St Dunstan-in-the-East

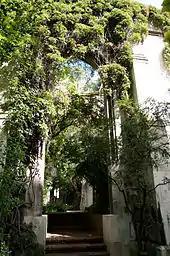
St Dunstan-in-the-East inside (2014)

The church was originally built in about 1100. A new south aisle was added in 1391 and the church was repaired in 1631 at a cost of more than £2,400.